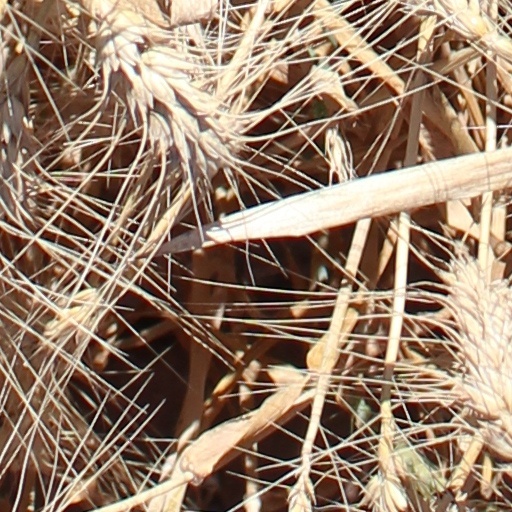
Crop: wheat